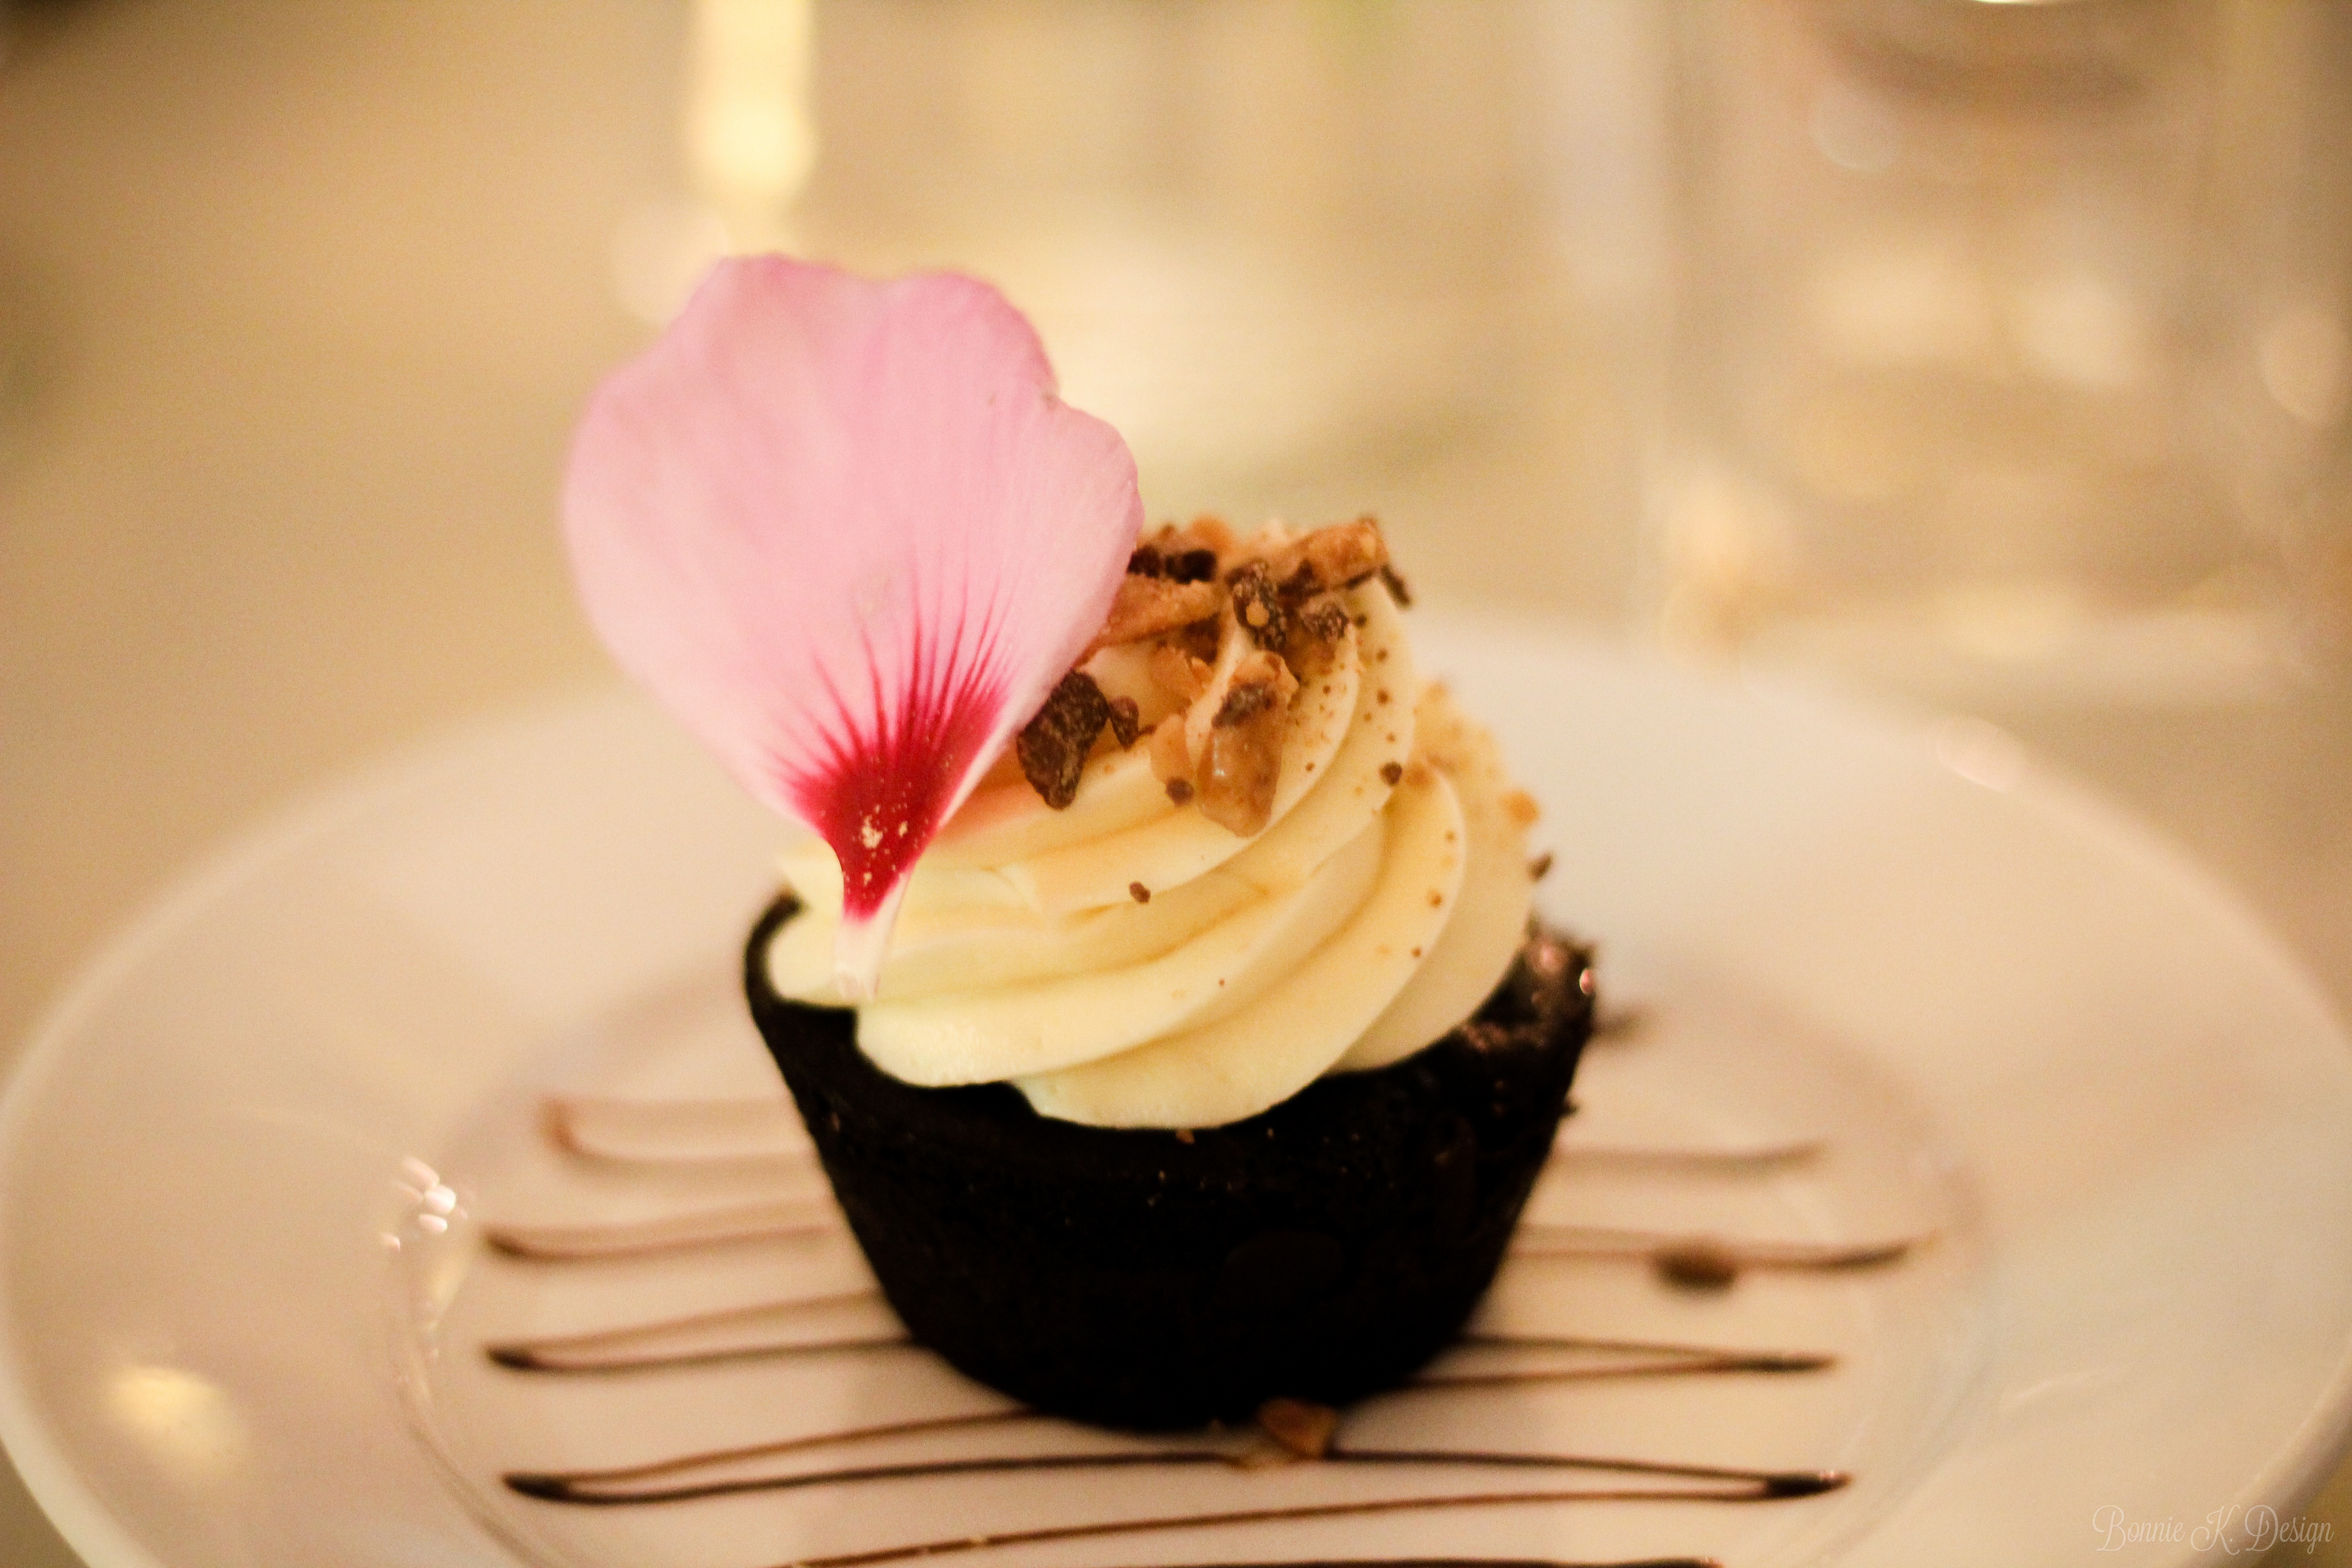
food, produce, cupcake, baking, dessert, cuisine, cake, icing, sweetness, flavor, buttercream